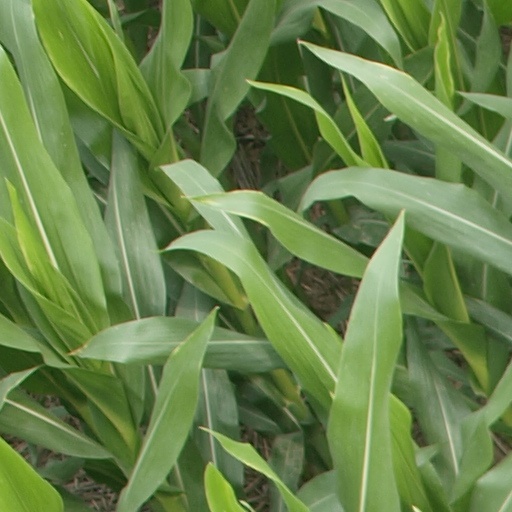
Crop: maize; corn